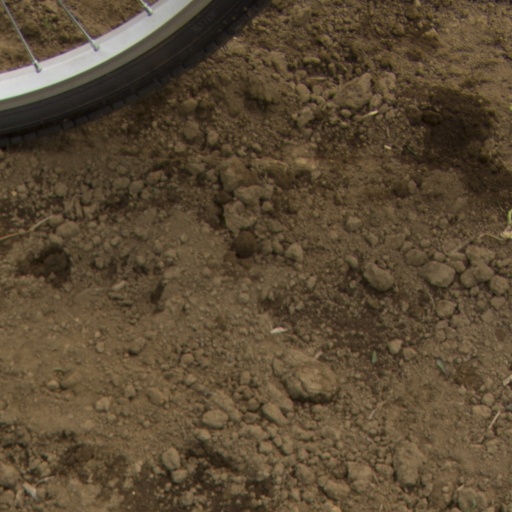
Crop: Jerusalem artichoke